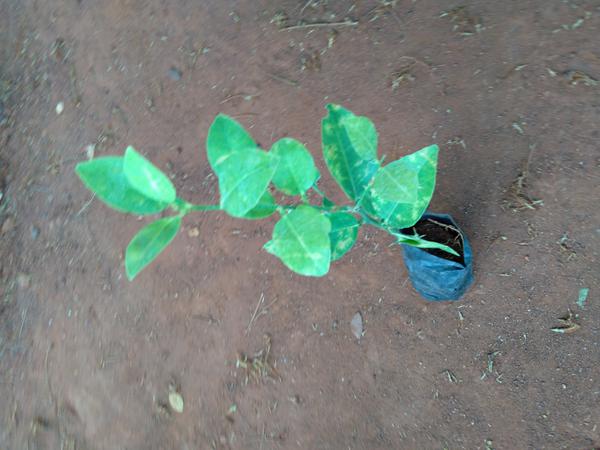
Plant: Lemon